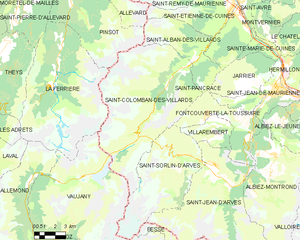
Carte des communes françaises
Saint-Colomban-des-Villards est une commune française située dans le département de la Savoie, en région Auvergne-Rhône-Alpes.